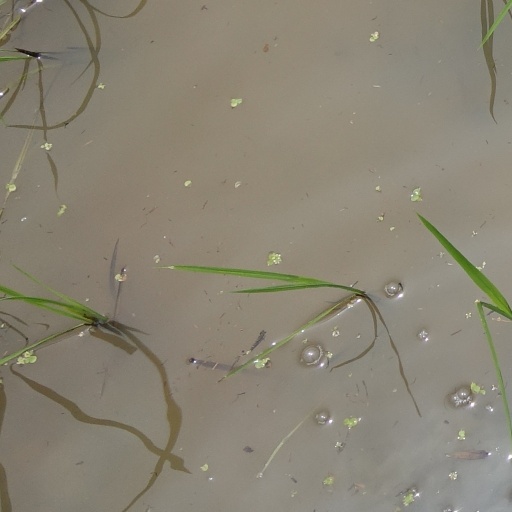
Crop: rice